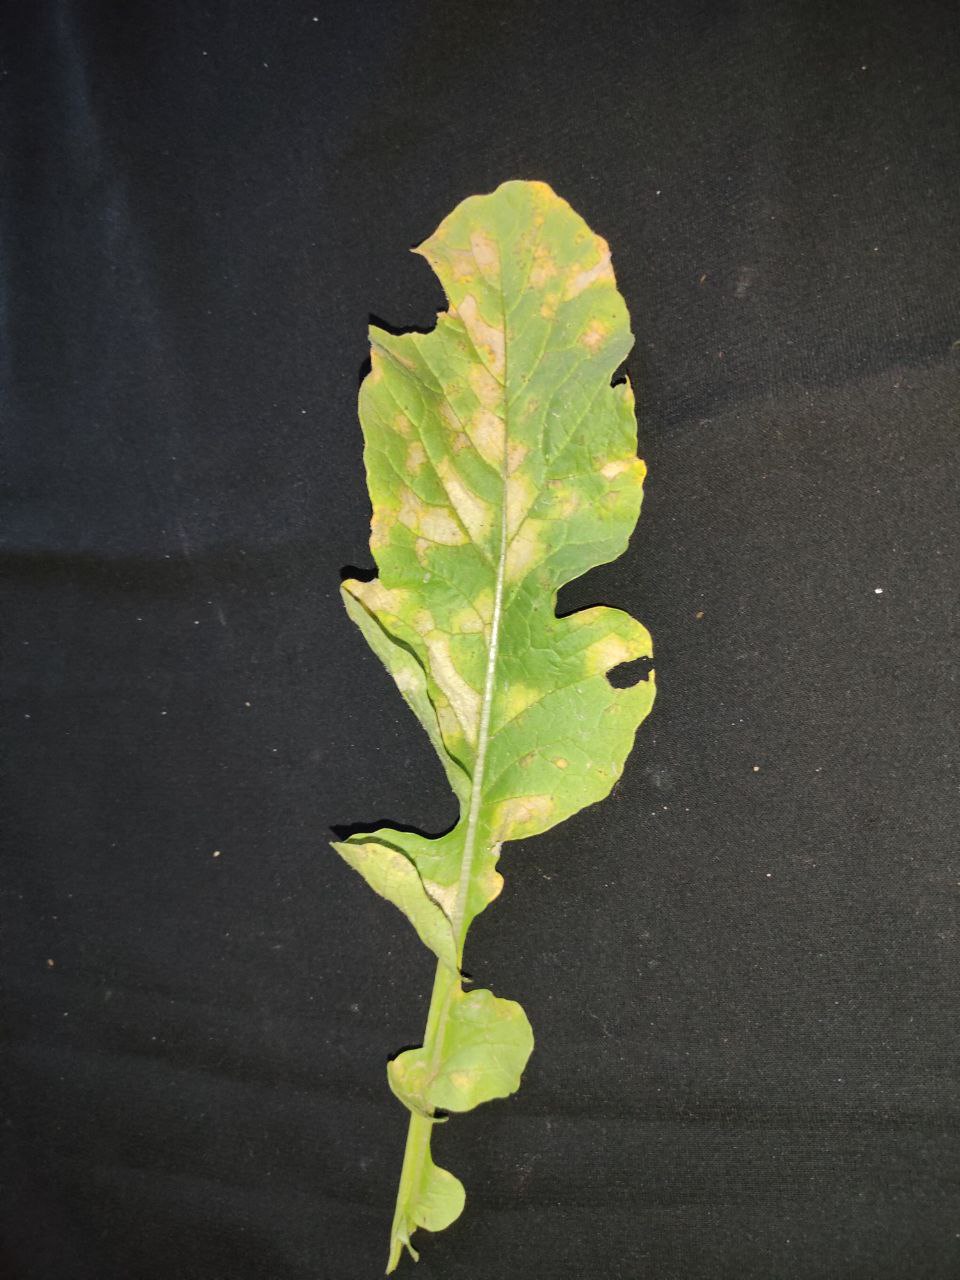
Label: Mosaic virus